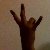
The image shows a hand gesture representing the number 7 in Indian Sign Language.